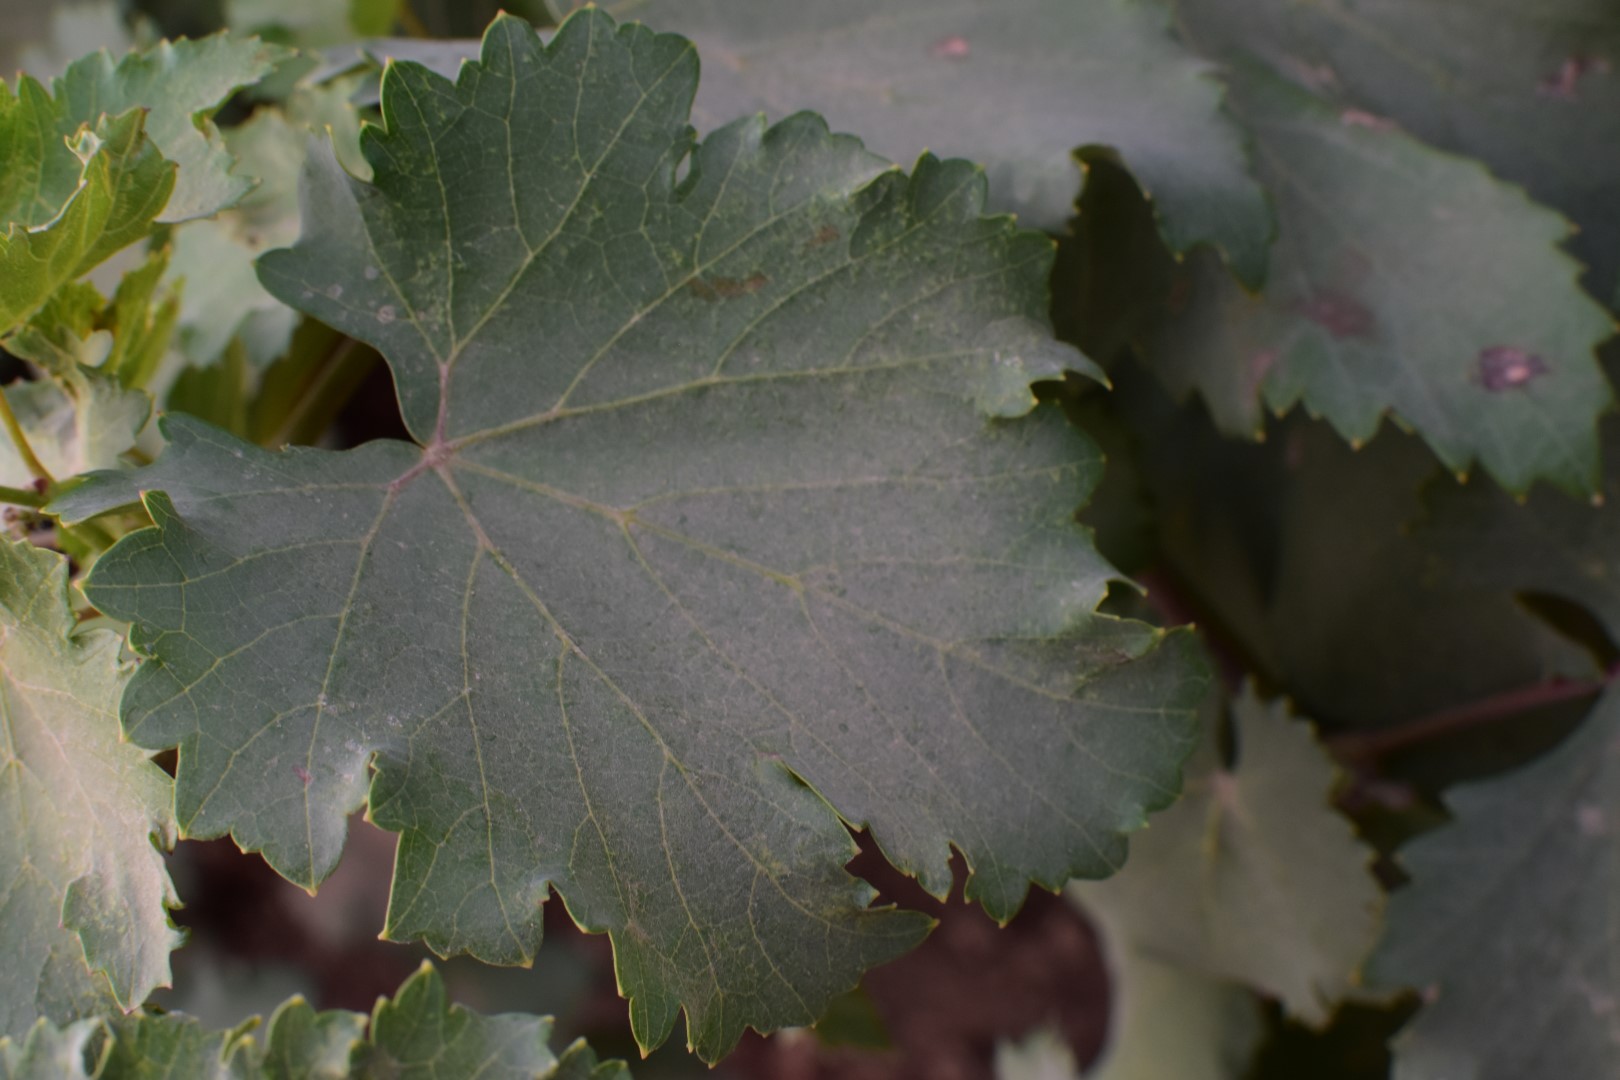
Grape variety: Kamali